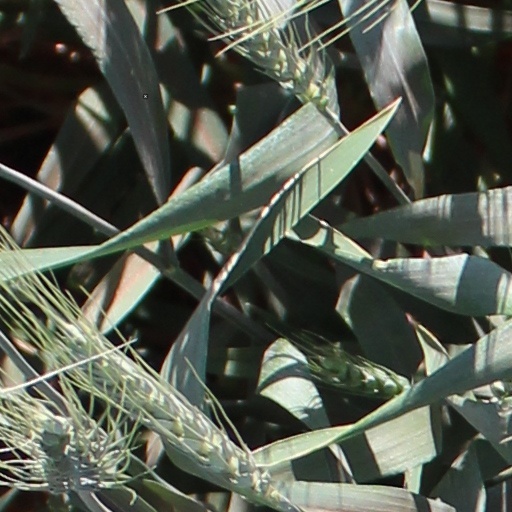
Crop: wheat